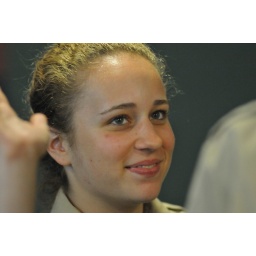
Israeli scouts visit girl scouts headquarters and troop house in Louisville Kentucky.